Kosovo Police

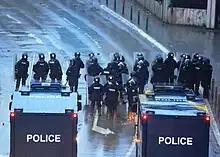
Kosovo Police's Special Operations Unit conducting riot control during a demonstration.

SOU has its origins in the Regional Street Crimes Unit (RSCU) which first began operating in 2002 in the Pristina region. It was created and led by CIVPOL Chief Angel G.Queipo, and Deputy Chief Jim Renfrow of the United States, who trained the unit to undertake undercover operations, narcotics interdiction, medium-risk arrest warrants, and public disorder management. CIVPOL Chief Jim Renfrow led the unit until the end of his CIVPOL mission in late 2003 and was then replaced by Peter Willig from Germany. RSCU was commanded by the Pristina Regional Commander from UNMIK, Superintendent Paul Hamlin (Northern Ireland).